Sudan Political Service

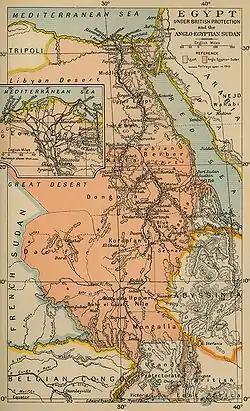
Map of Anglo-Egyptian Sudan

The Sudan Political Service was the name given to the cadre of officials of the Sudan Civil Service who were mainly engaged in administrative functions in Anglo-Egyptian Sudan between 1899 and 1955 (or 1956). They were distinguished from those members of the Sudan Civil Service who served on military, departmental, or technical staffs.